New London, Connecticut

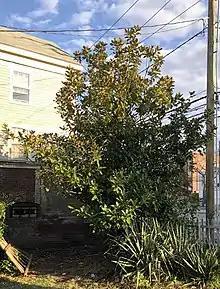
Mature Magnolia grandiflora on the north side of Bank Street (intersection with Montauk Avenue) in New London, Connecticut.

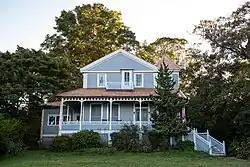
Monte Cristo Cottage, boyhood home of Eugene O'Neill

In terms of land area, New London is one of the smallest cities in Connecticut. Of the whole , nearly half is water; is land.